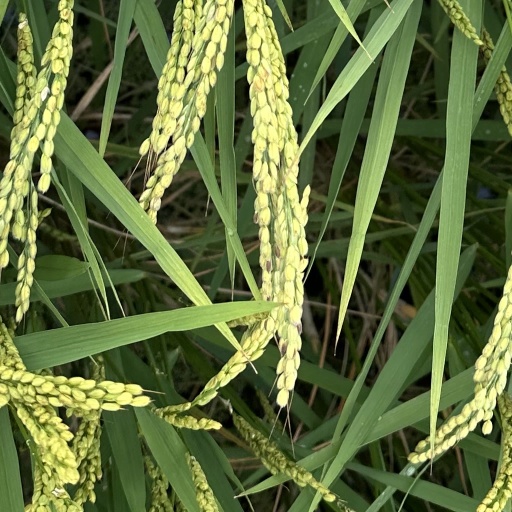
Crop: rice